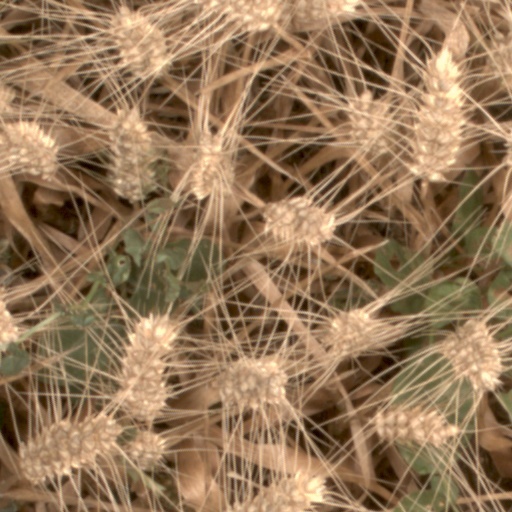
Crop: wheat